First Battle of Maryang-san

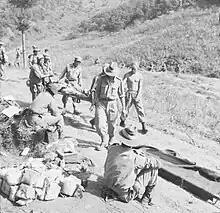
Soldiers carrying a man on a stretcher.

Operation Commando finally ended on 15 October with the US I Corps having successfully seized the Jamestown Line and destroying elements of the PVA 42nd, 47th, 64th and 65th Armies. PVA losses were estimated at 21,000 casualties, while UN losses were 4,000—the majority of them in the US 1st Cavalry Division which had borne the brunt of the fighting. Although a few hills south of the line remained in PVA/KPA hands—requiring a follow-up operation known as Operation Polecharge which succeeded in capturing these positions by 19 October—UN supply lines near Seoul were now free from PVA interdiction. With the peace-talks ongoing, these operations proved to be last actions in the war of manoeuvre, which had lasted the previous sixteen months. It was replaced by a static war characterised by fixed defences, trench lines, bunkers, patrols, wiring parties and minefields reminiscent of the Western Front in 1915–17. Construction of defensive localities began almost immediately, although such operations were confined to the reverse slopes during the day due to artillery and mortar fire which made such operations hazardous. Patrolling forward of the Jamestown Line also began in order to prevent the PVA from gaining control of no man's land. Yet even as the war became a contest of positional warfare and attrition, growing western political sensitivities ensured that UN commanders were increasingly mindful of limiting casualties.